National identity

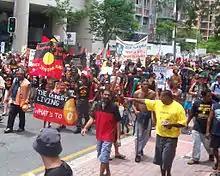
Aboriginal Australians protesting in Brisbane

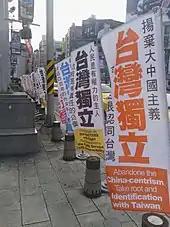
Taiwanese protesting for independence

National identity is not an inborn trait; it is essentially a social construct. There is no agreed definition of what constitutes national identity. It can result from the presence of elements from the "common points" in people's daily lives: national symbols, languages, colors, national history, blood ties, culture, music, cuisine, radio, television, and so on. Under various social influences, people incorporate national identity into their identities by adopting beliefs, values, assumptions, and expectations which align with a national identity. People with identification with their nation view national beliefs and values as personally meaningful and translate them into daily practices.